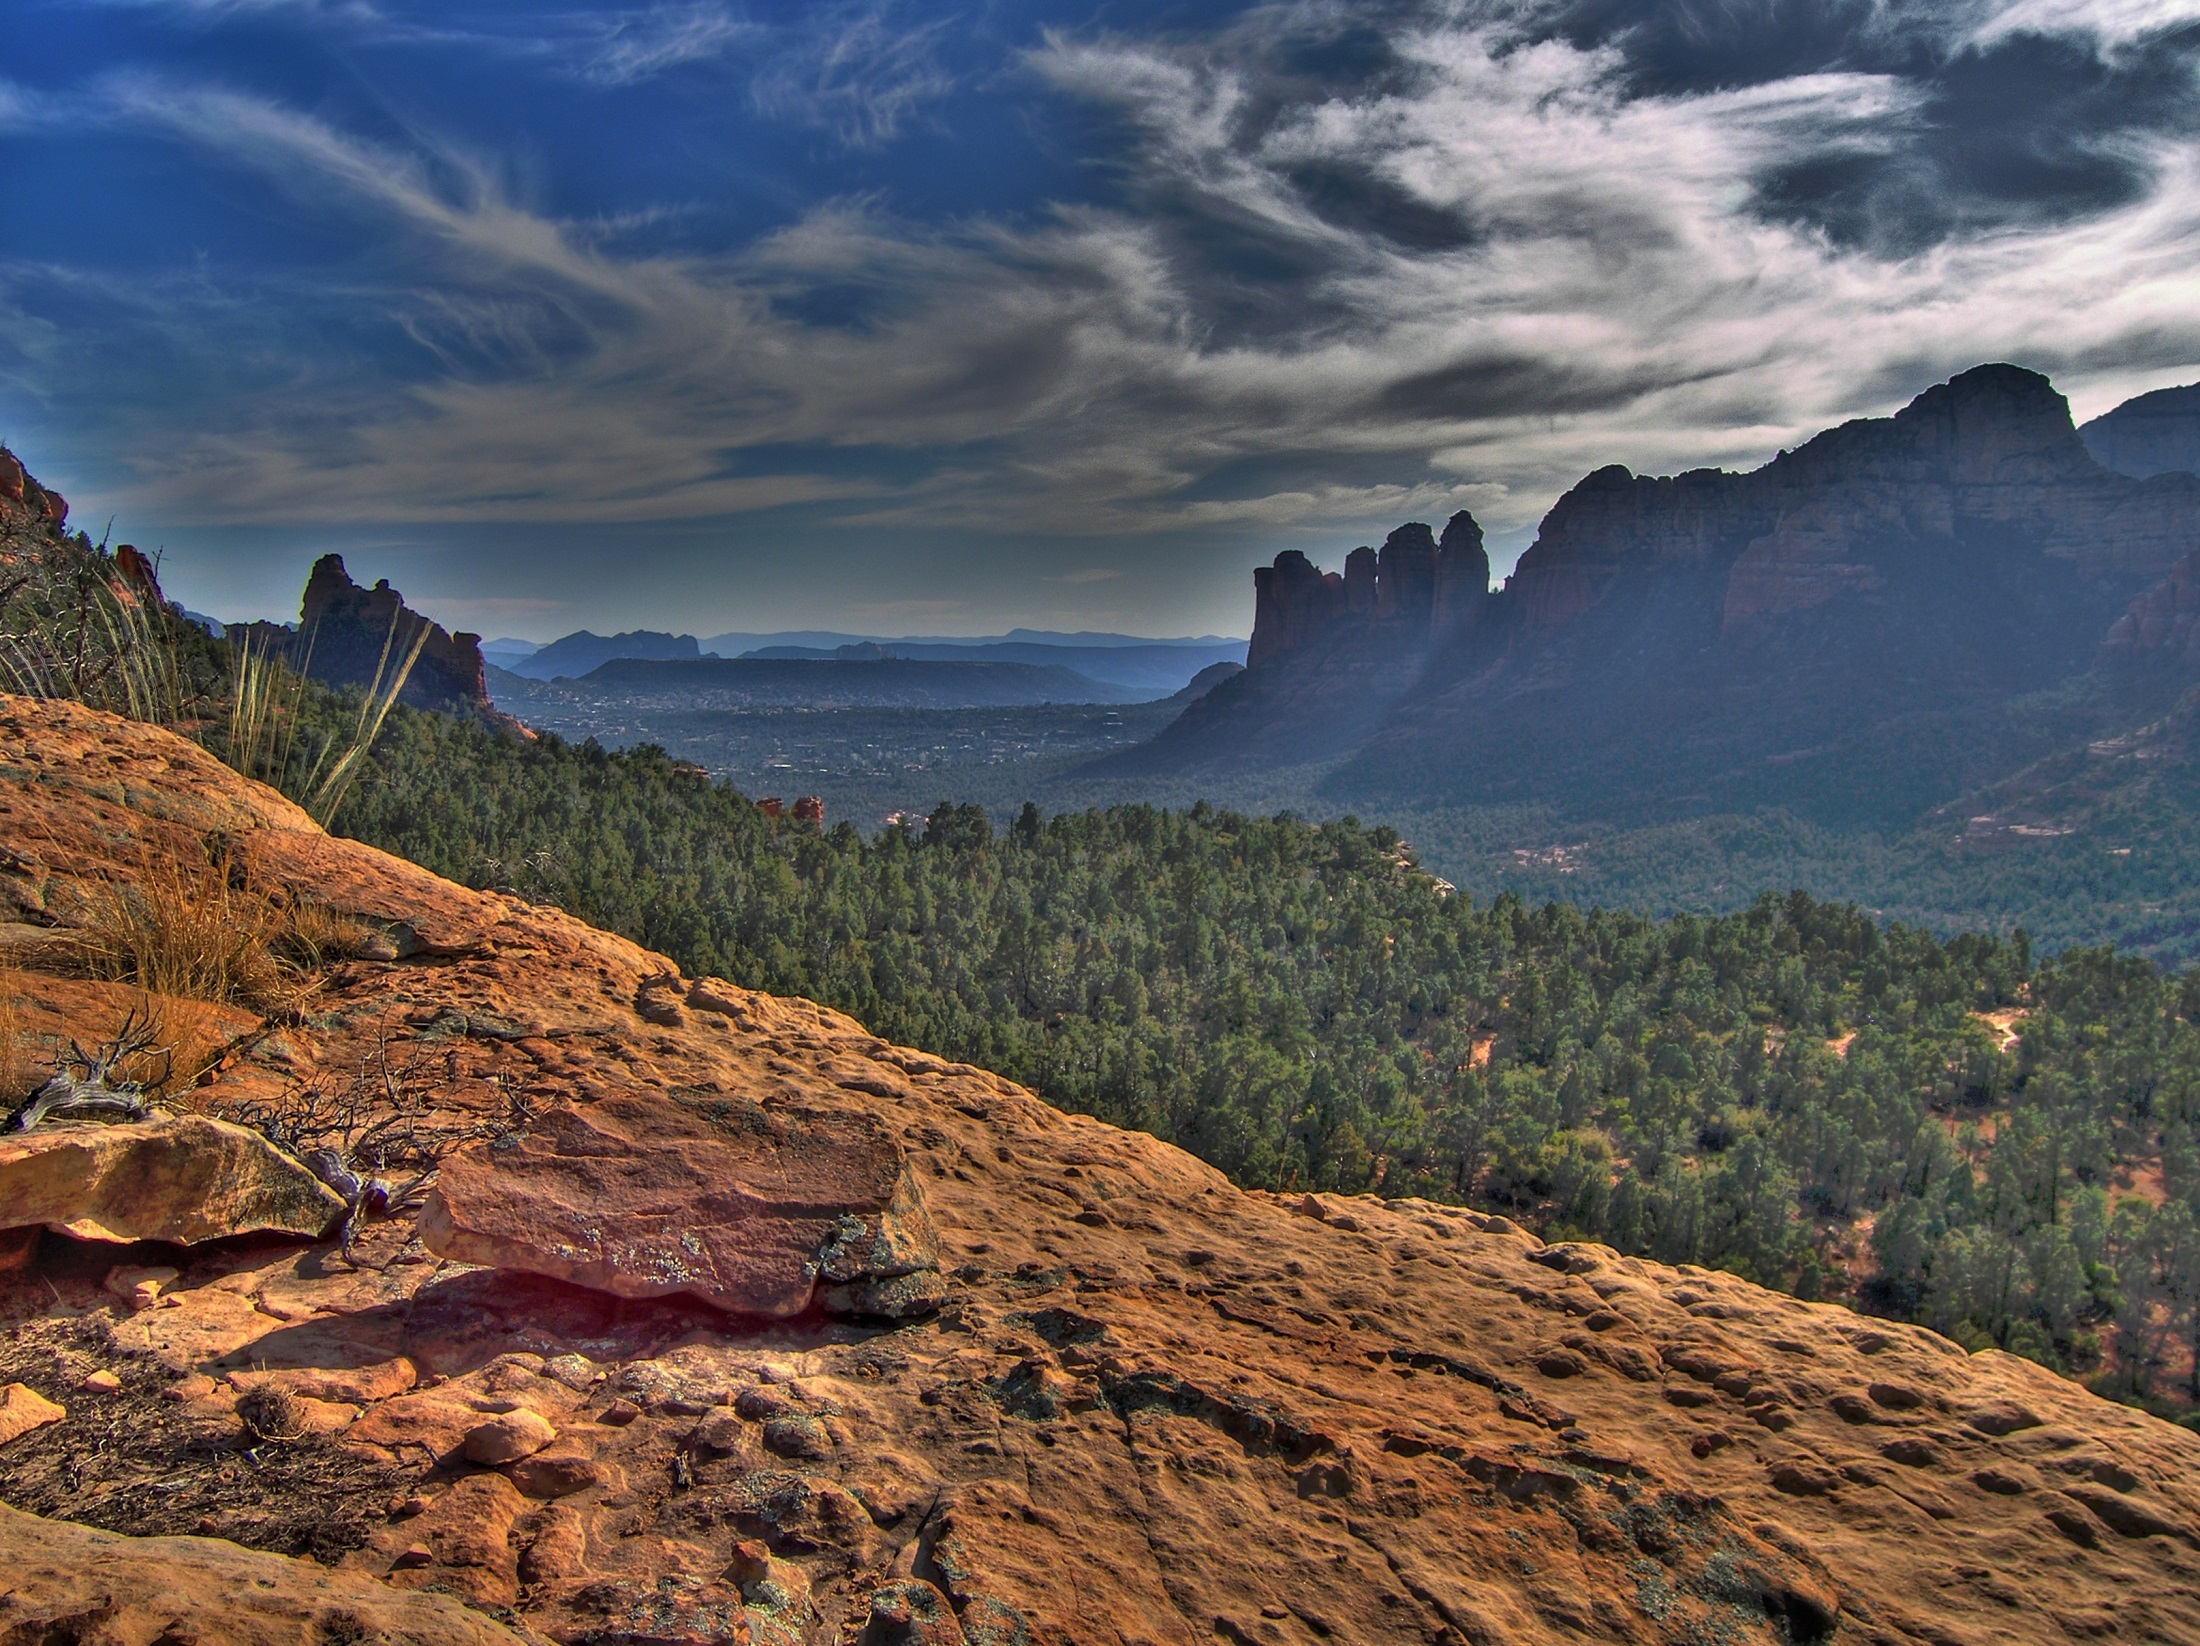
landscape, nature, rock, wilderness, mountain, cloud, sky, hiking, hill, lake, valley, mountain range, panorama, cliff, scenic, autumn, usa, terrain, national park, ridge, arizona, hills, clouds, geology, plateau, sedona, fell, loch, landform, red rocks, brins mesa trail, geographical feature, mountainous landforms